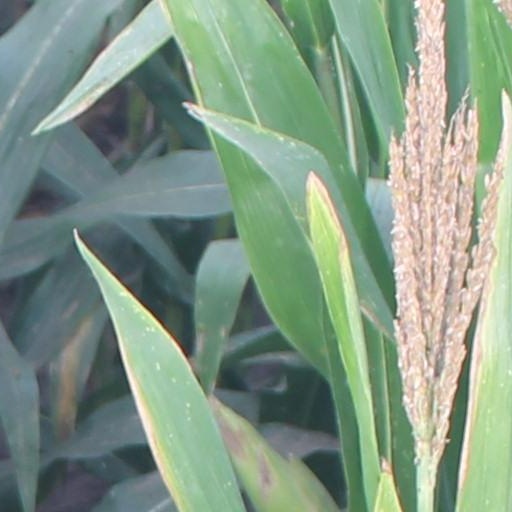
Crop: maize; corn